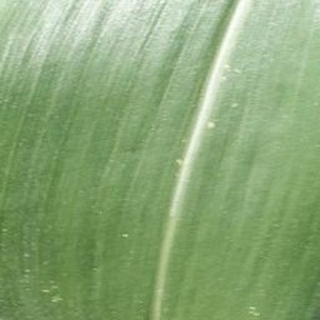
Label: healthy_corn